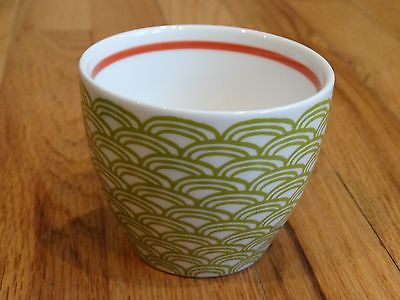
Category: mug